Knoxville, Tennessee

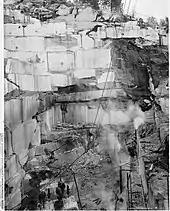
Early-1900s photograph of the Republic Marble Quarry near Knoxville

After the war, northern investors such as brothers Joseph and David Richards helped Knoxville recover relatively quickly. The Richards brothers convinced 104 Welsh immigrant families to migrate from the Welsh Tract in Pennsylvania to work in a rolling mill. These Welsh families settled in an area now known as Mechanicsville. The Richards brothers also co-founded the Knoxville Iron Works beside the L&N Railroad, also employing Welsh workers. Later, the site was used as the grounds for the 1982 World's Fair.